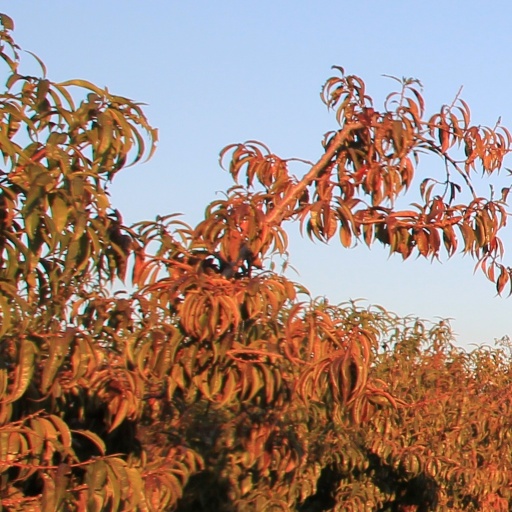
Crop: grape